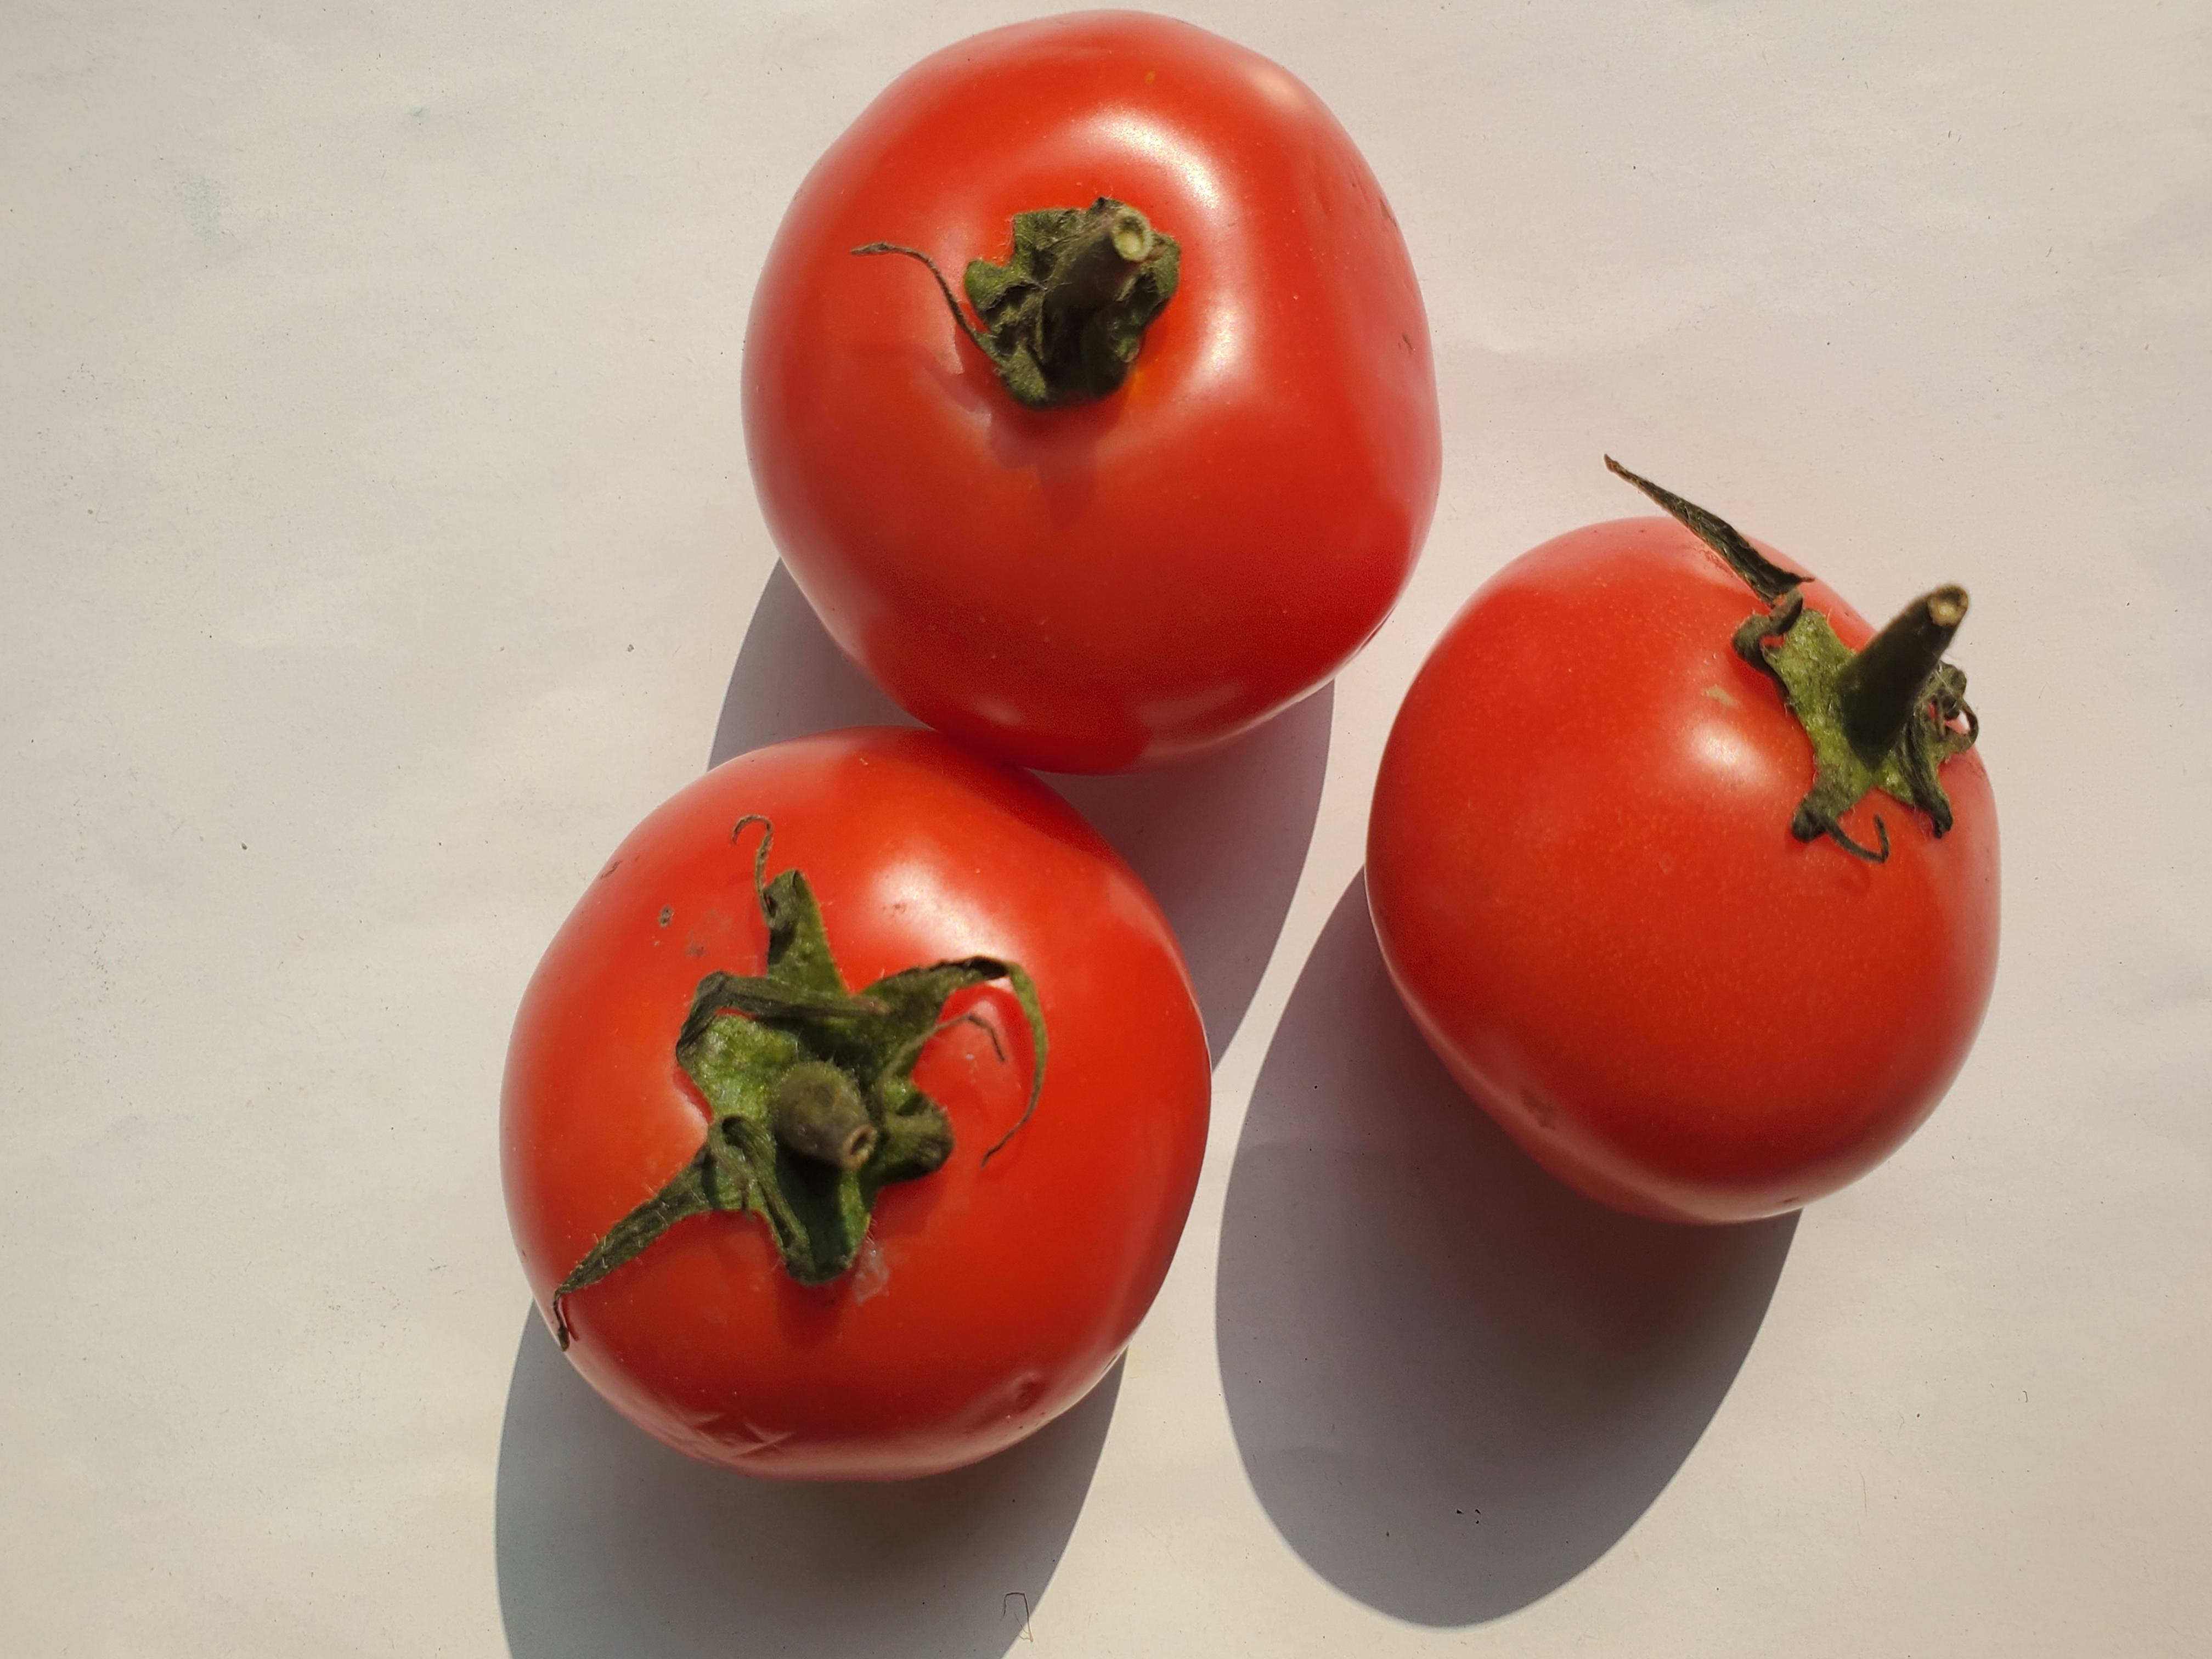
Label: Fresh